Beachcombing

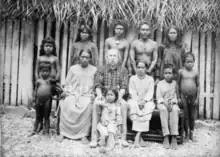
William Harris with his Nauran family, 1887

Some beachcombers traded between local tribes, and between tribes and visiting ships. Charles Savage led a small group of beachcombers as mercenaries in the service of the Bau Island chieftain Naulivou and quickly showed their worth in fights with his enemies. Some lived on the rewards for deserters, or found replacement crewmen either through persuasion or through shanghaiing. Many, such as David Whippy, also served as mediators between hostile native tribes as well as between natives and visiting ships. Whippy deserted his ship in 1820 and lived among the cannibal Fijis for the rest of his life. The Fijis would sometimes capture the crew of a stranded ship for ransom, and eat them if they resisted. Whippy would try to rescue them but sometimes found only roasted bones. Ultimately he became American consul to Fiji, and left many descendants among the islands.